Quick Share

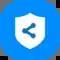
Private Share icon

Private Share was a derivative data transfer service which used blockchain encryption, designed for important personal or financial information. Sharing files is possible via the phone number associated with a phone's SIM card, or a user-chosen private number. A private number is exclusive to the Private Share app, and commences with # and includes 10 digits, like #0123456789. The sender is able to set an expiry date for the files, which get automatically deleted from the recipient's devices. There is a 200 megabyte upload limit for senders. Like Quick Share, Private Share is also preloaded on Samsung Galaxy devices. Since December 2023, Private Share has been integrated with Quick Share, and is no longer a separate service.